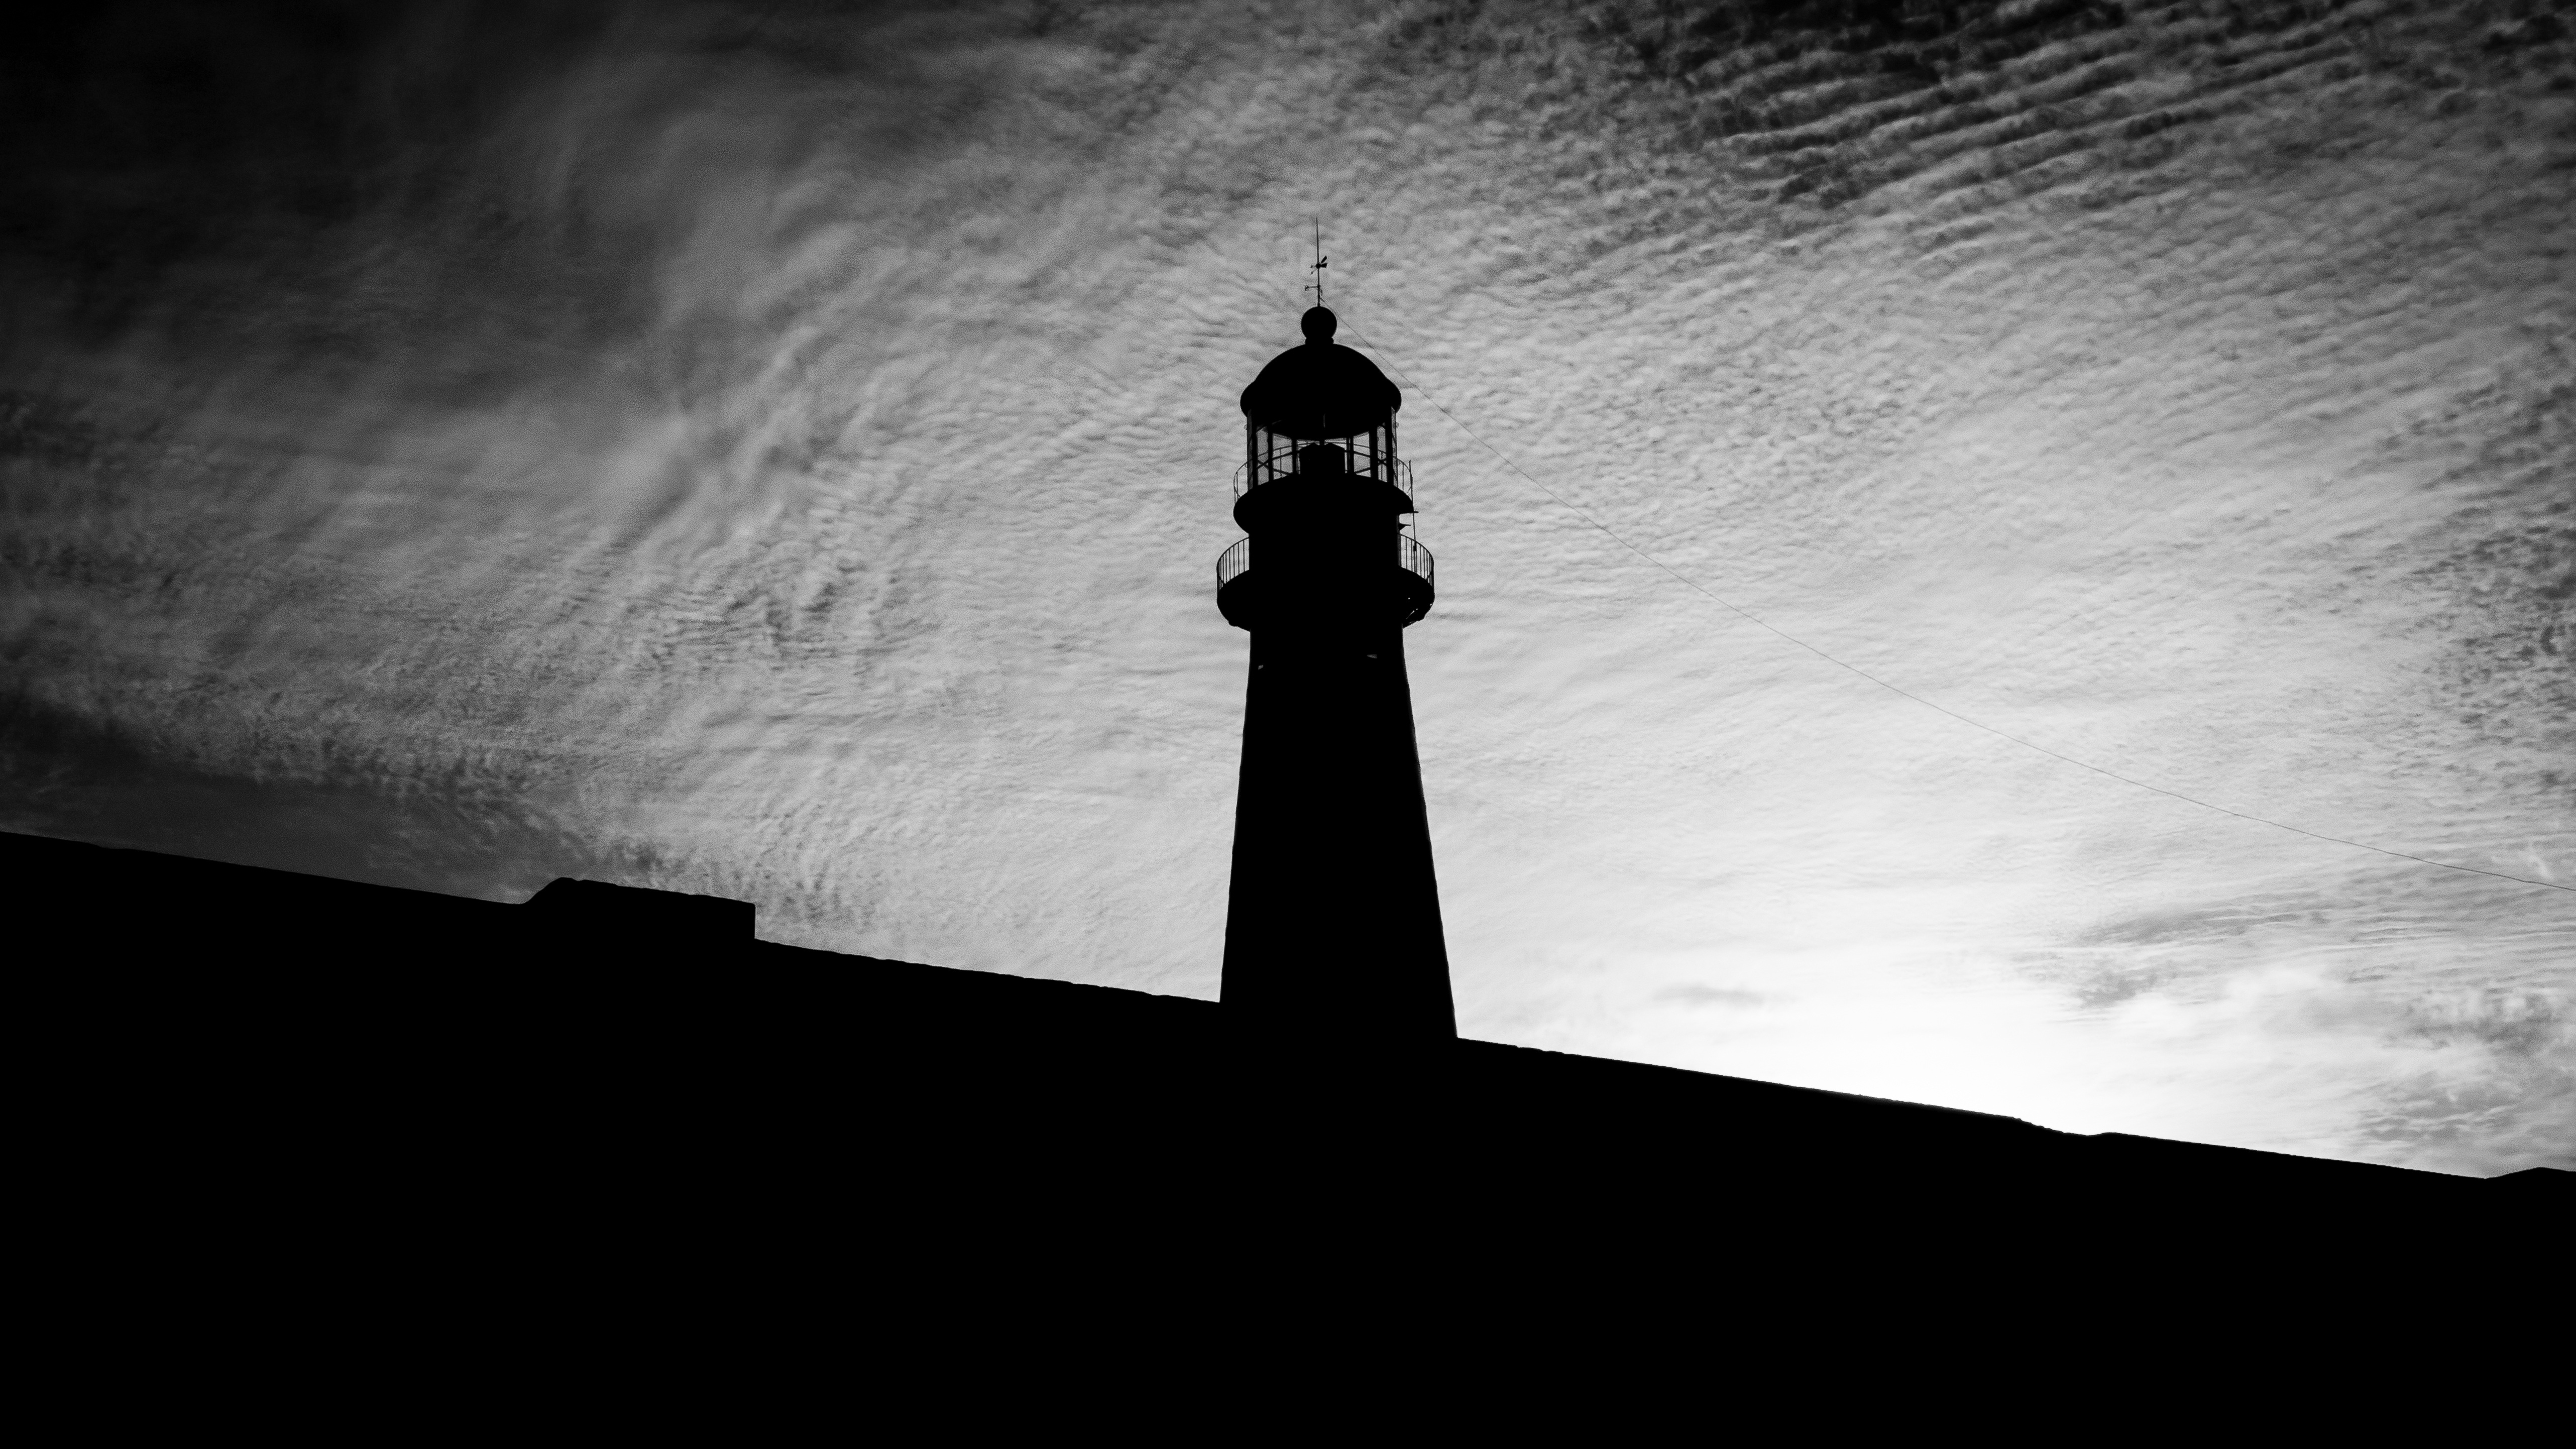
landscape, nature, silhouette, light, cloud, black and white, lighthouse, sky, white, photography, tower, shadow, calm, darkness, black, monochrome, photograph, backlight, argentina, shape, buenos aires, buenos aires argentina, mar del plata, monochrome photography, clandestine detention center, film noir